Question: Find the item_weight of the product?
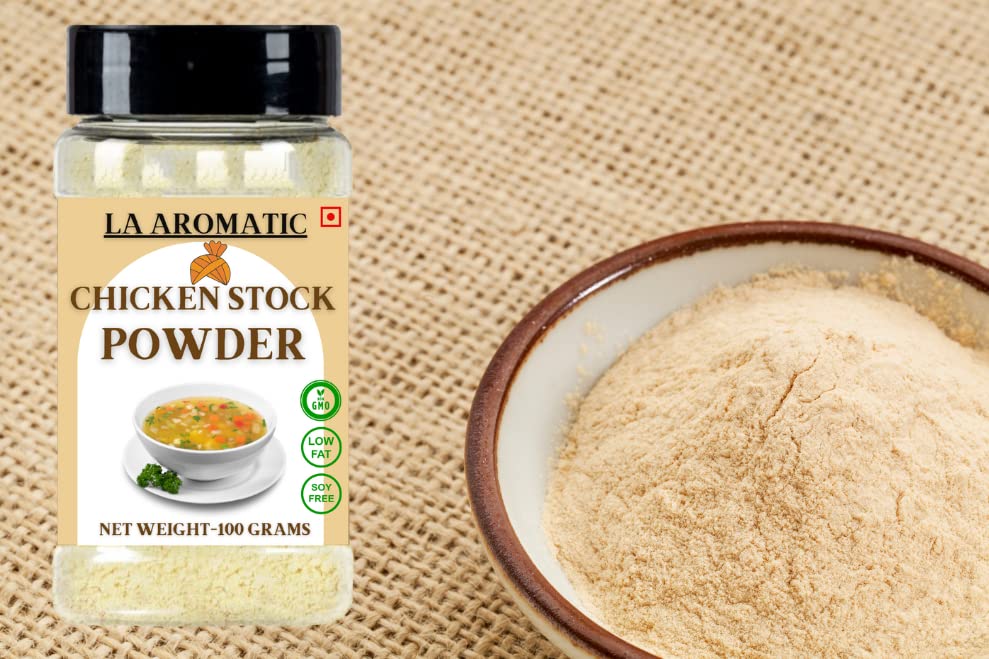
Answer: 100 gram